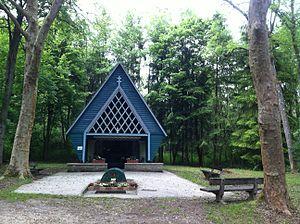
Chapelle Notre Dame de la Bonne Fontaine à Domjevin Chœur de style néogothique (1851 - Vautrin) Nef reconstruite en 1952 par Legrand
Domjevin est une commune française située dans la région Grand Est dans le département de Meurthe-et-Moselle, dans l'arrondissement de Lunéville et dans le canton de Blâmont.
La chapelle Notre-Dame-de-la-Bonne-Fontaine, aussi appelée chapelle Notre-Dame-sous-la-Croix ou Notre-Dame-de-la-Croix est une chapelle située à Domjevin en Meurthe-et-Moselle.